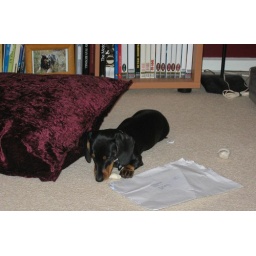
Any paper he can pinch he does and then chew it up all over the house. Plastic bags too!